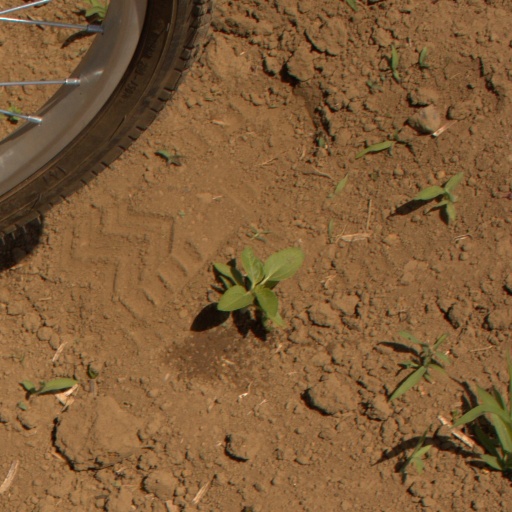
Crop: Jerusalem artichoke